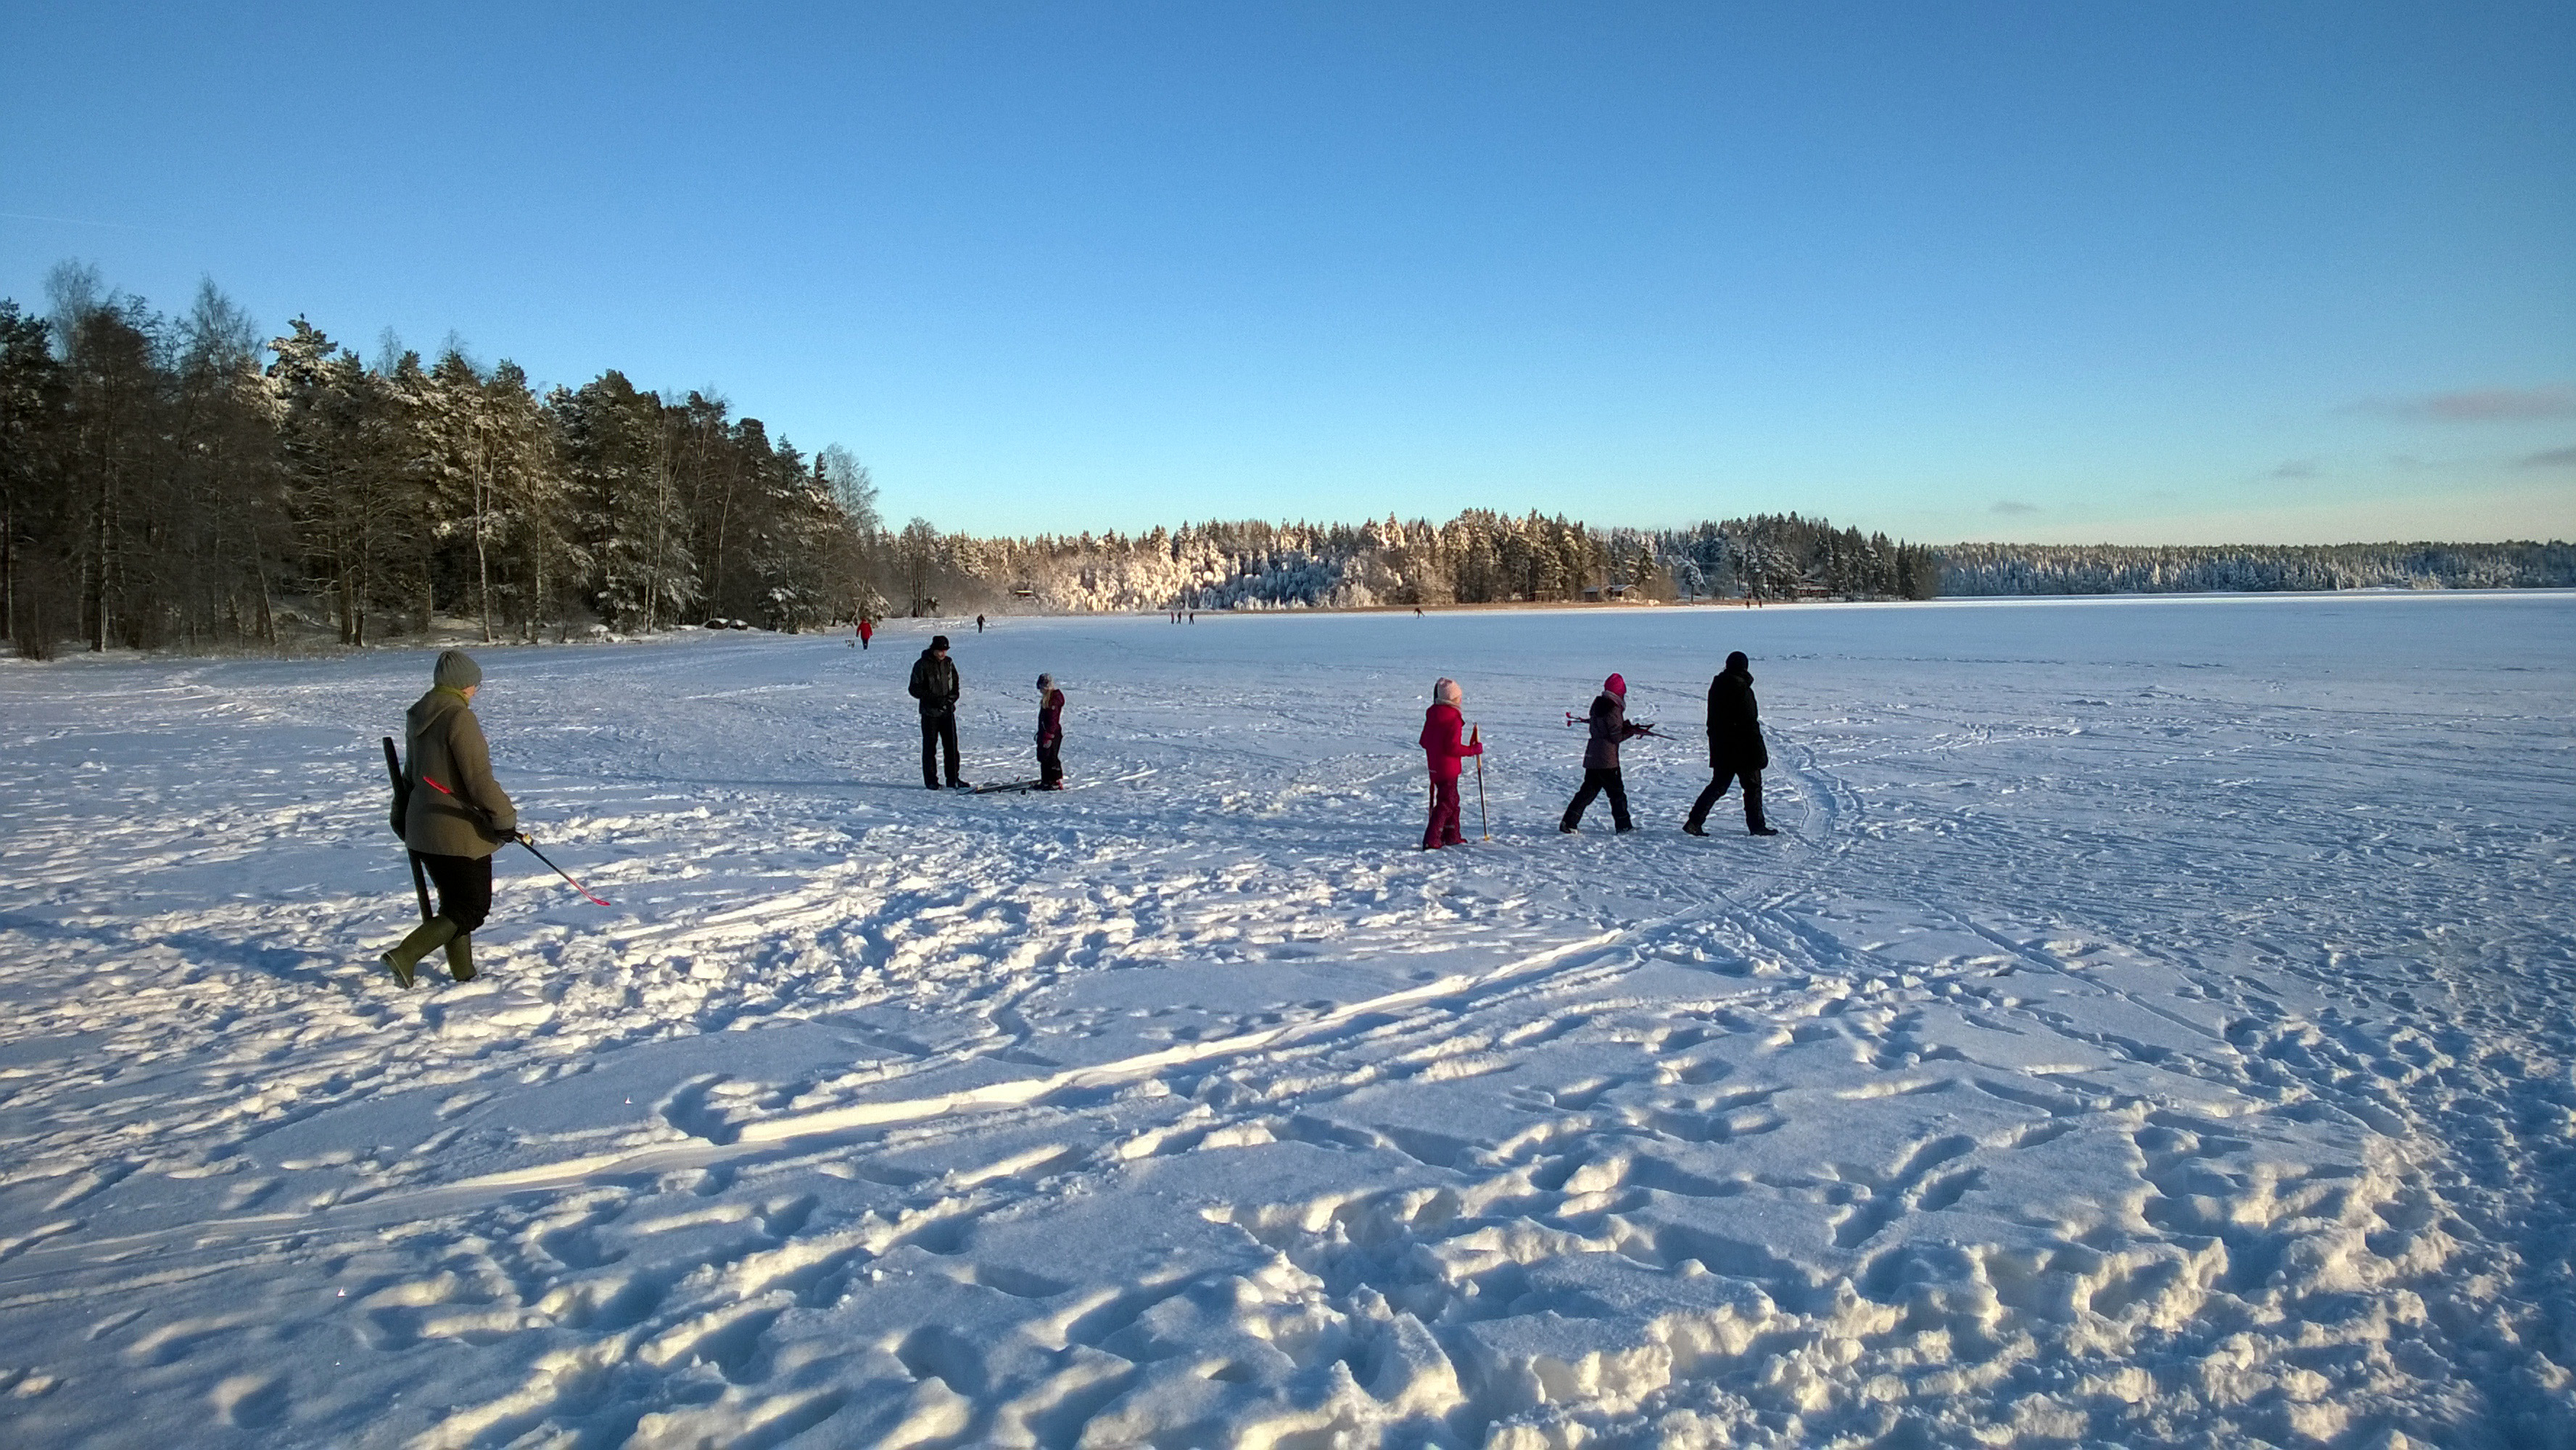
natural, sky, snow, cloud, tree, People in nature, slope, outdoor recreation, ice cap, freezing, glacial landform, landscape, leisure, winter sport, geological phenomenon, recreation, natural landscape, winter, fun, electric blue, sports, hill, horizon, piste, mountain range, arctic, Playing in the snow, ocean, polar ice cap, tundra, evening, tourism, vacation, ice